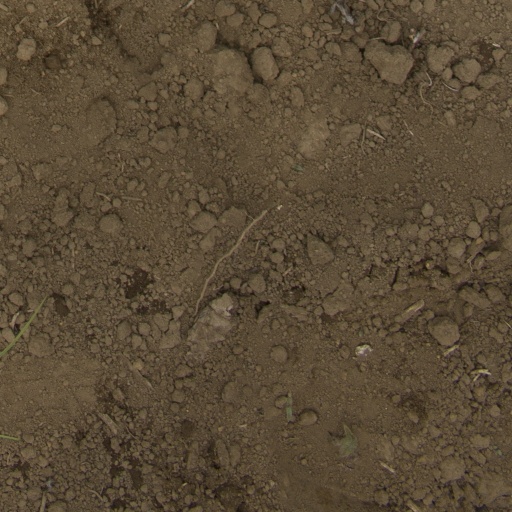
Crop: Jerusalem artichoke